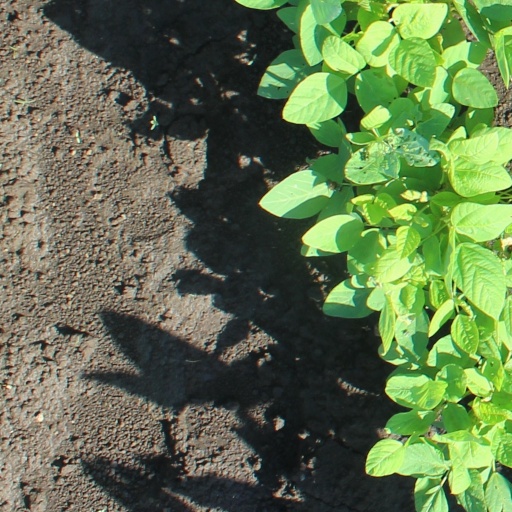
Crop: soybean